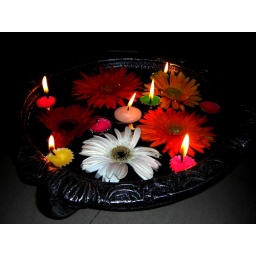
Lamps lit up and dipped in water along with flowers on the occassion of Diwali, courtesy Jhanvi Bhabhi :)